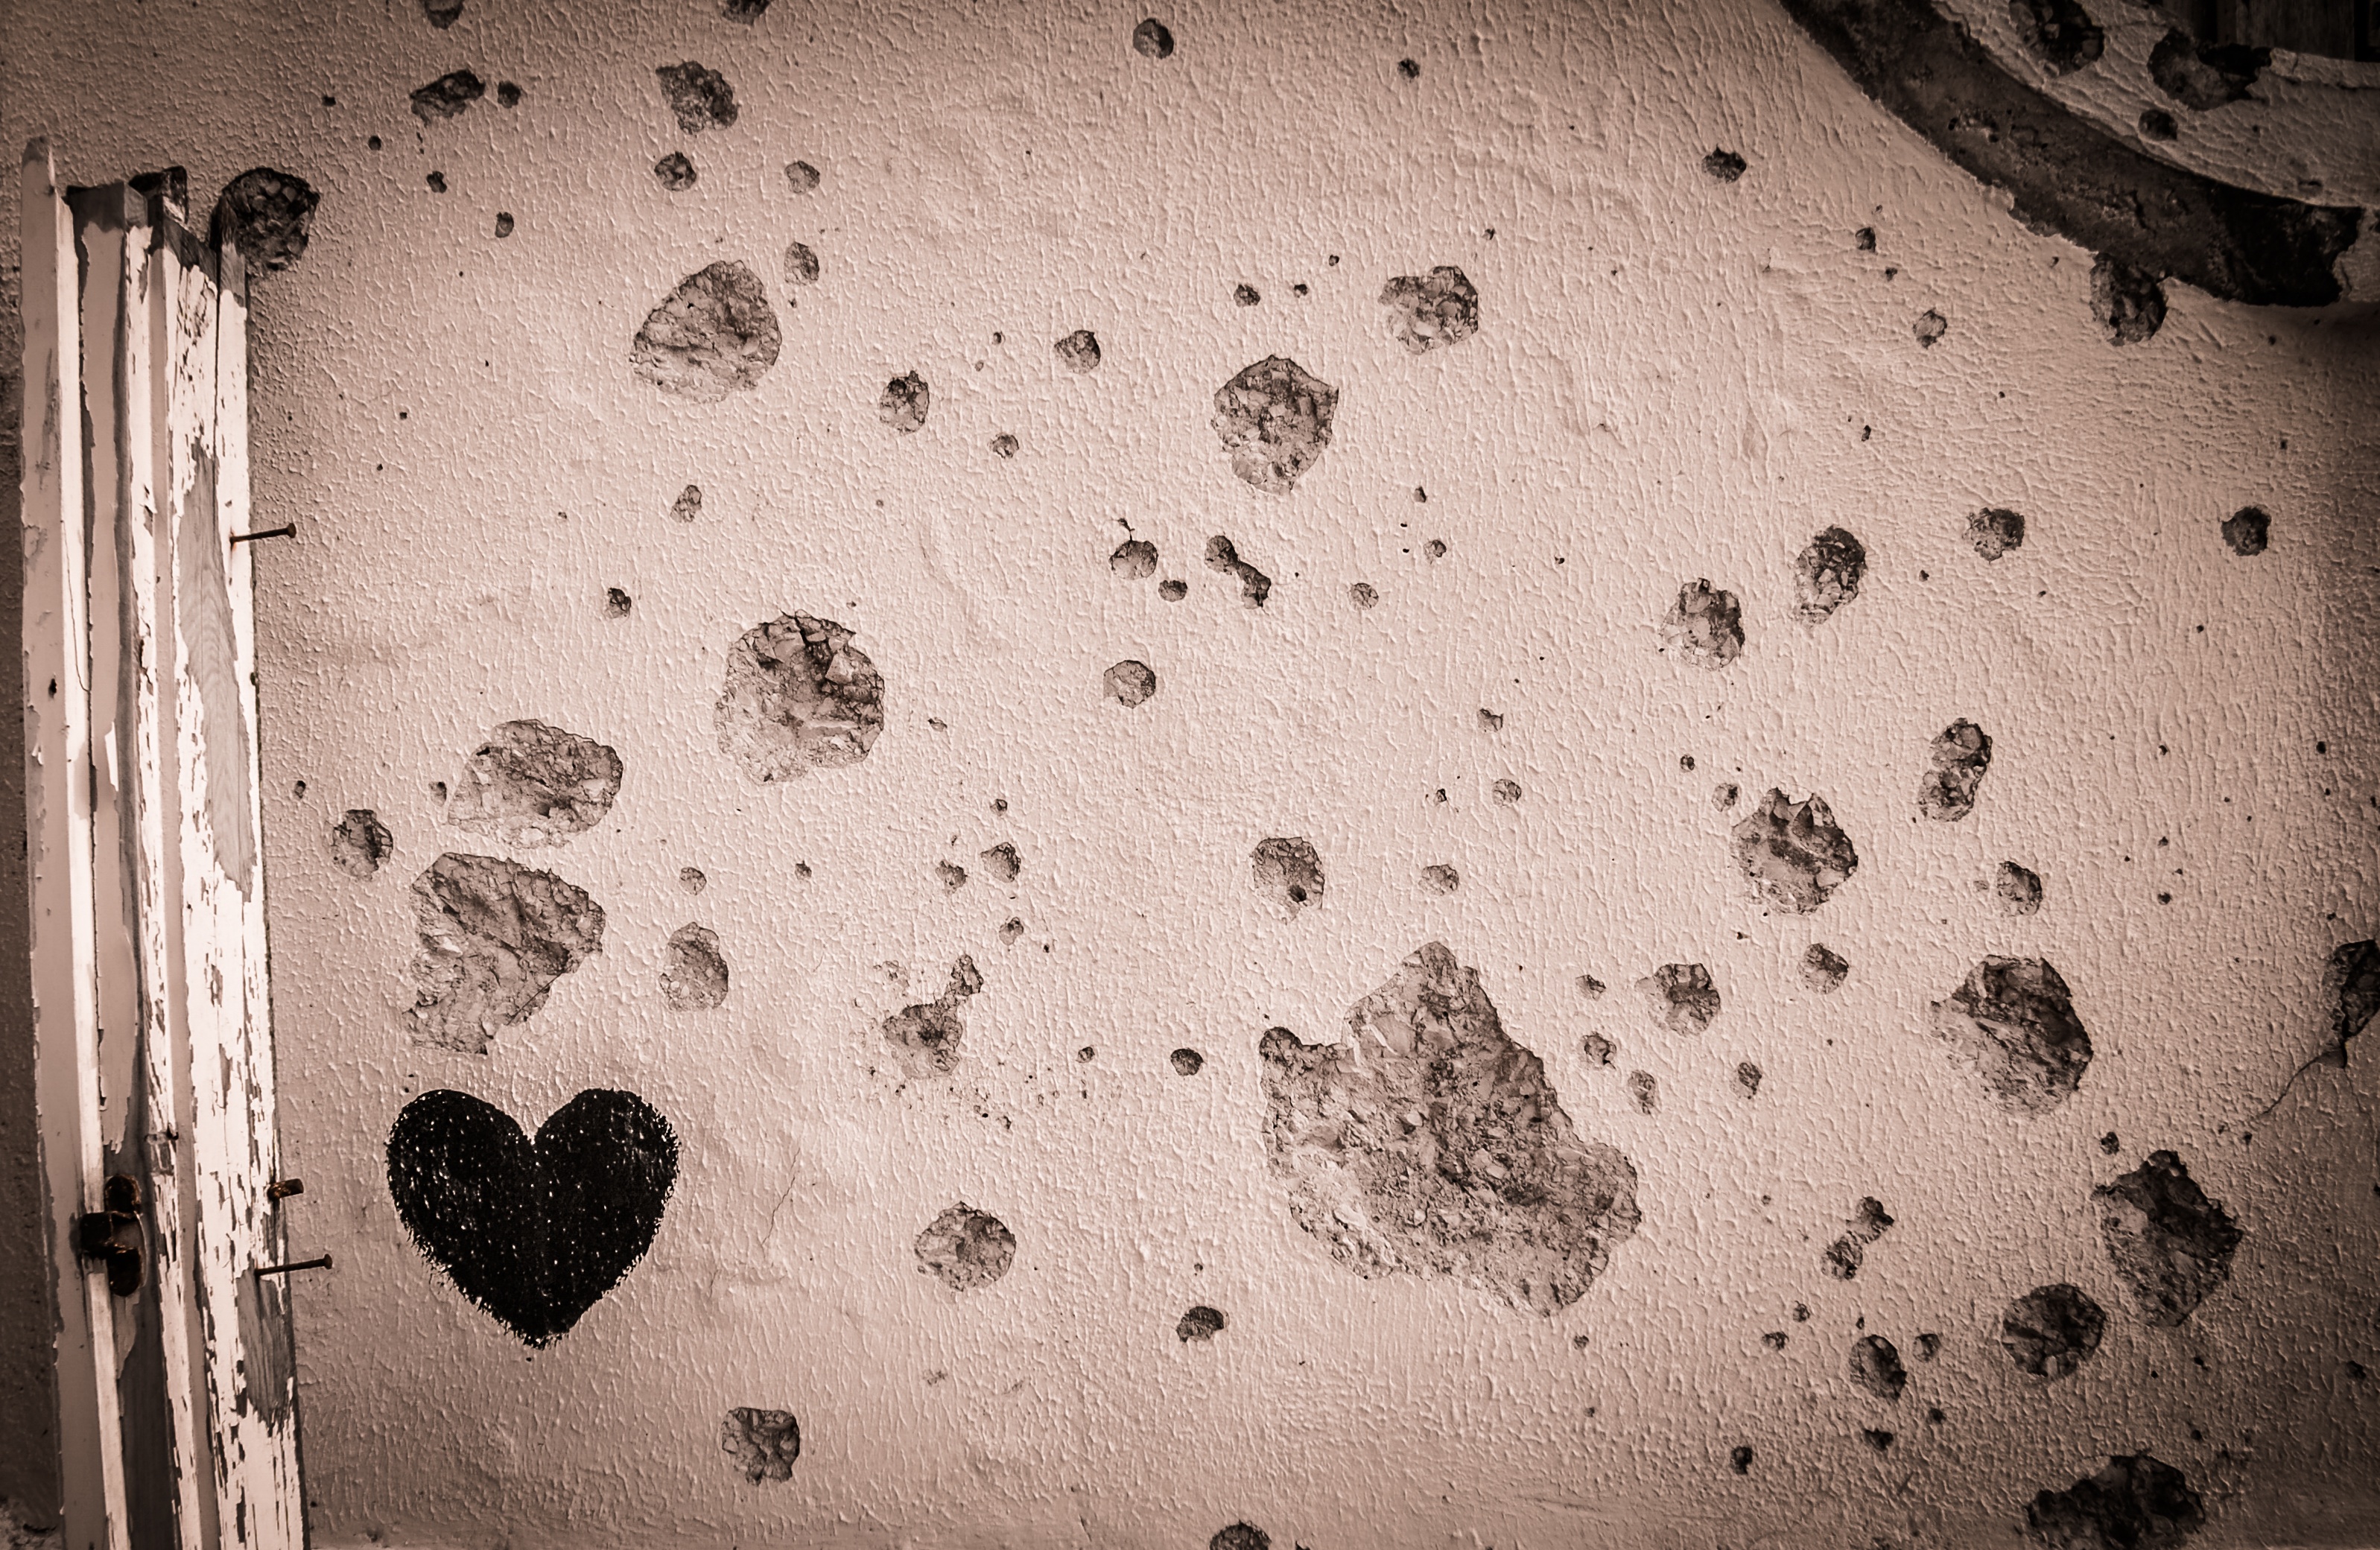
white, texture, floor, number, wall, color, soil, black, monochrome, material, circle, shape